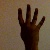
The image shows a hand gesture representing the number 4 in Indian Sign Language.